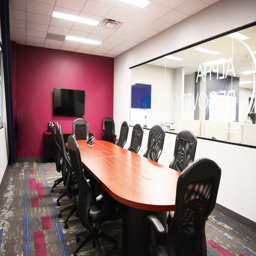
with cobalt blue being the primary accent color throughout the space , person found ways to add raspberry colored secondary accents on walls and floors in critical areas .